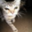
Label: cat